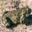
Label: frog